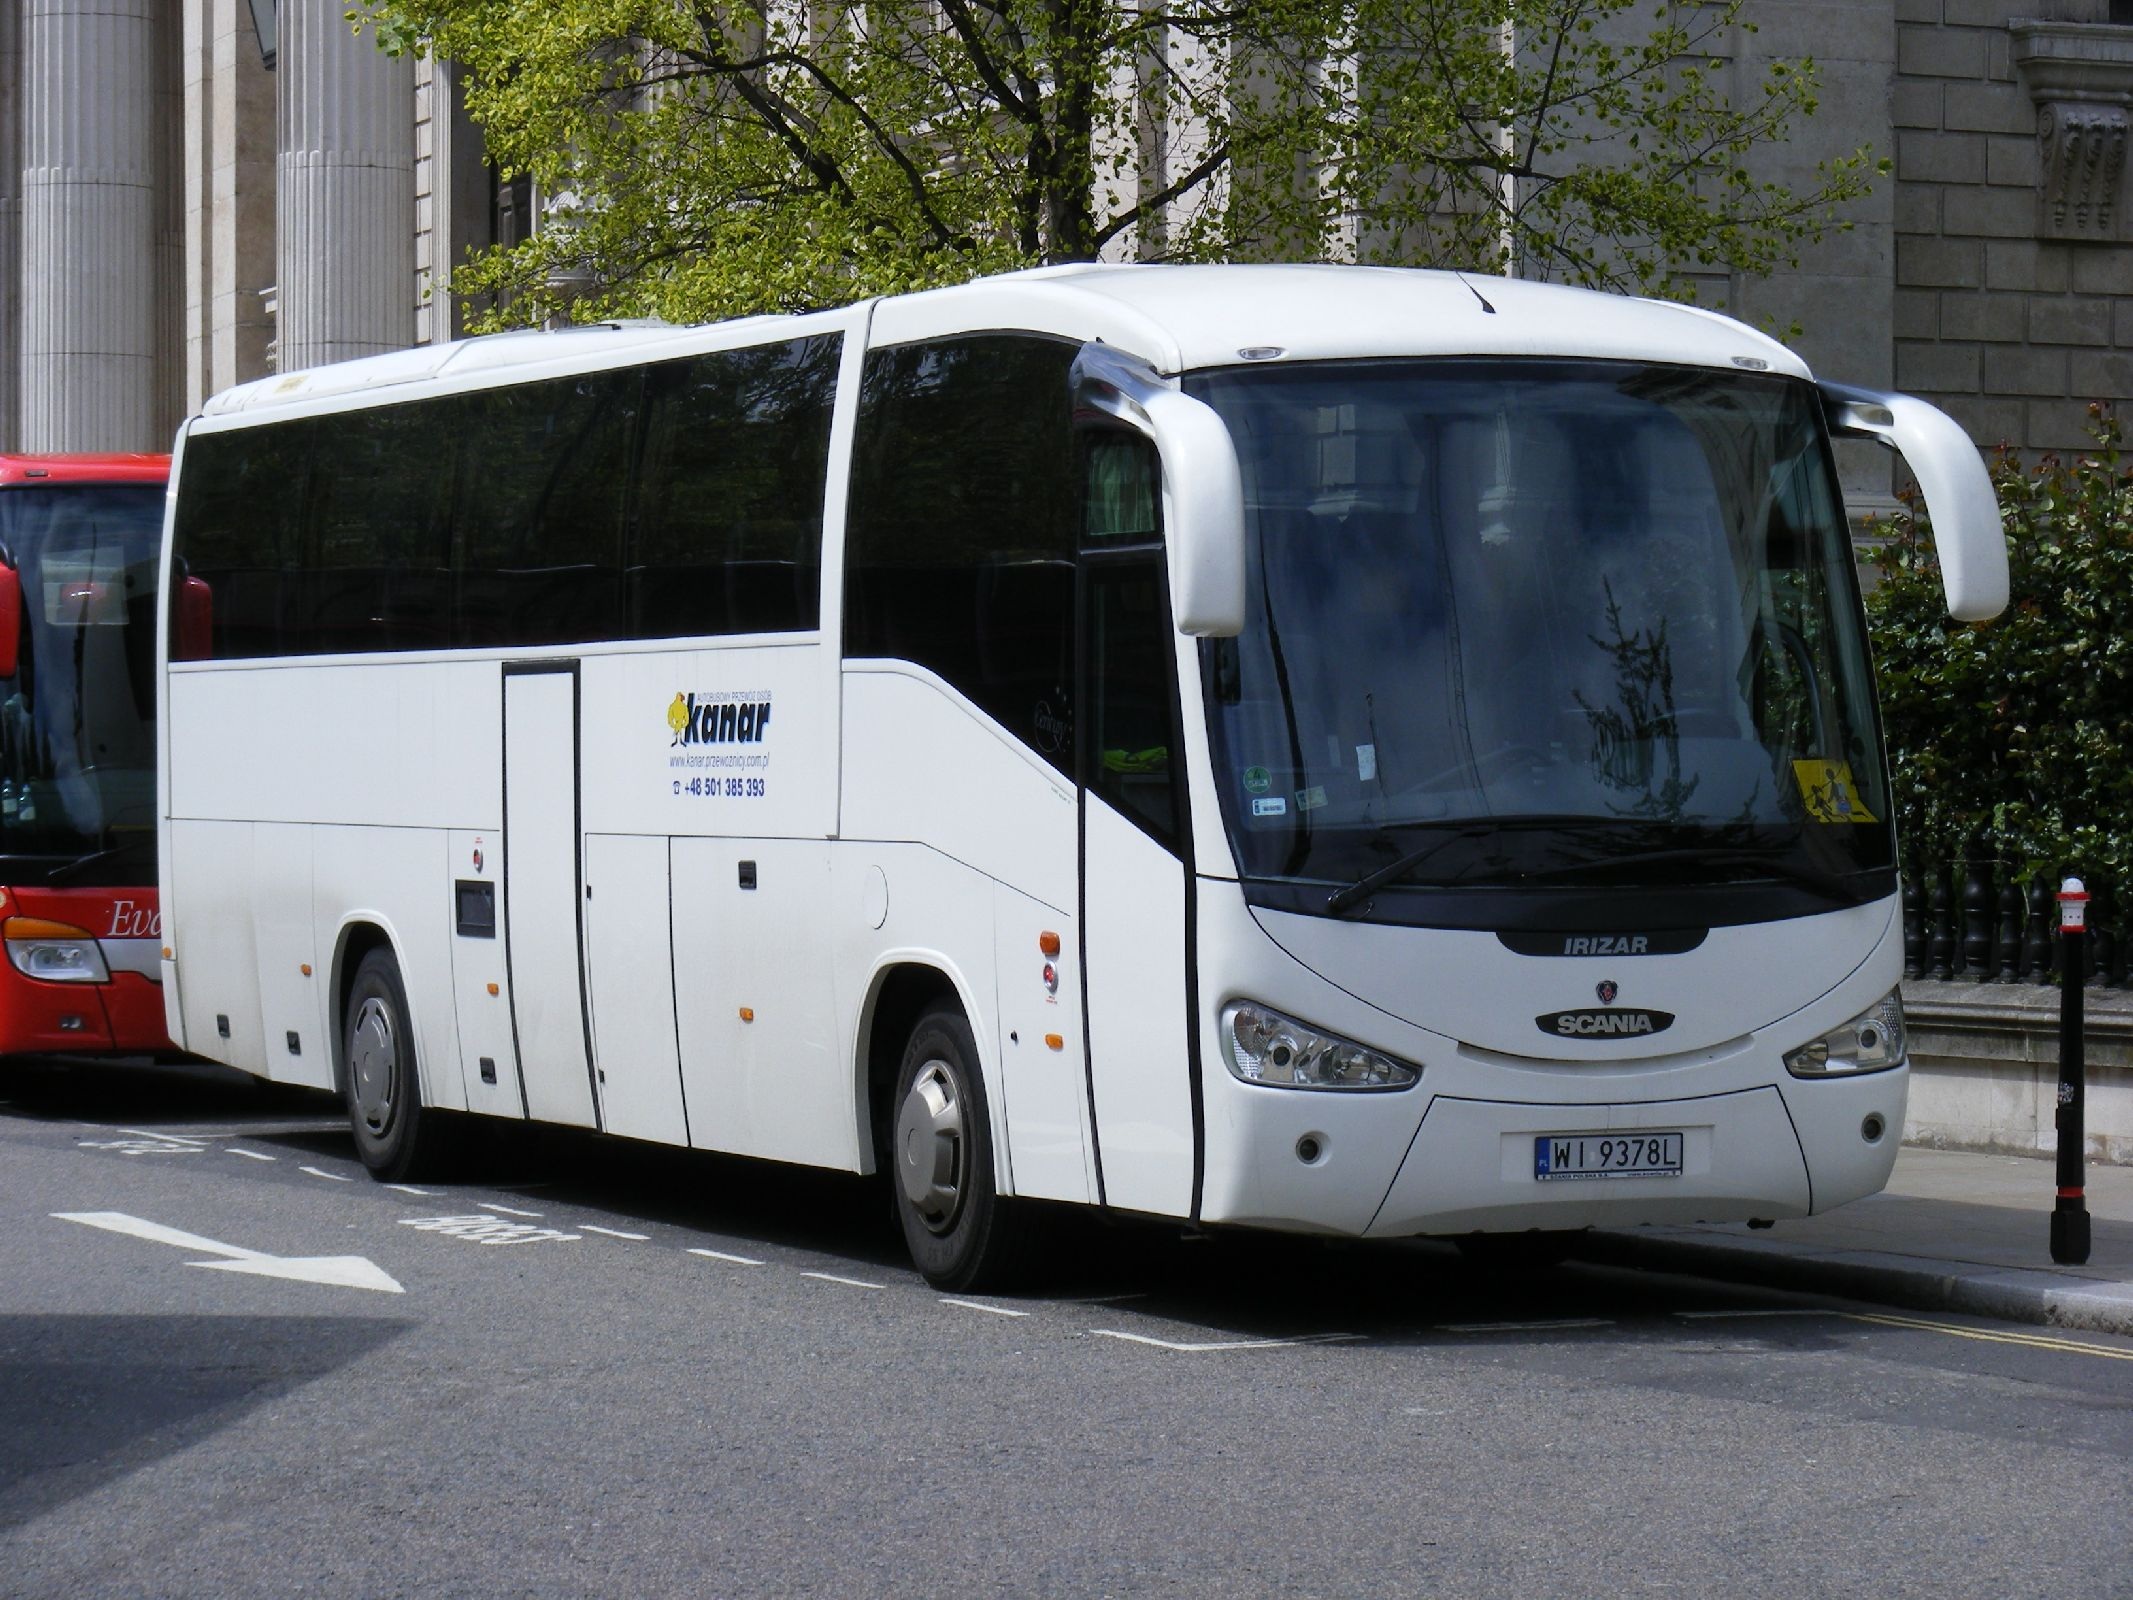
car, transport, vehicle, public transport, motor vehicle, bus, poland, land vehicle, tour bus service